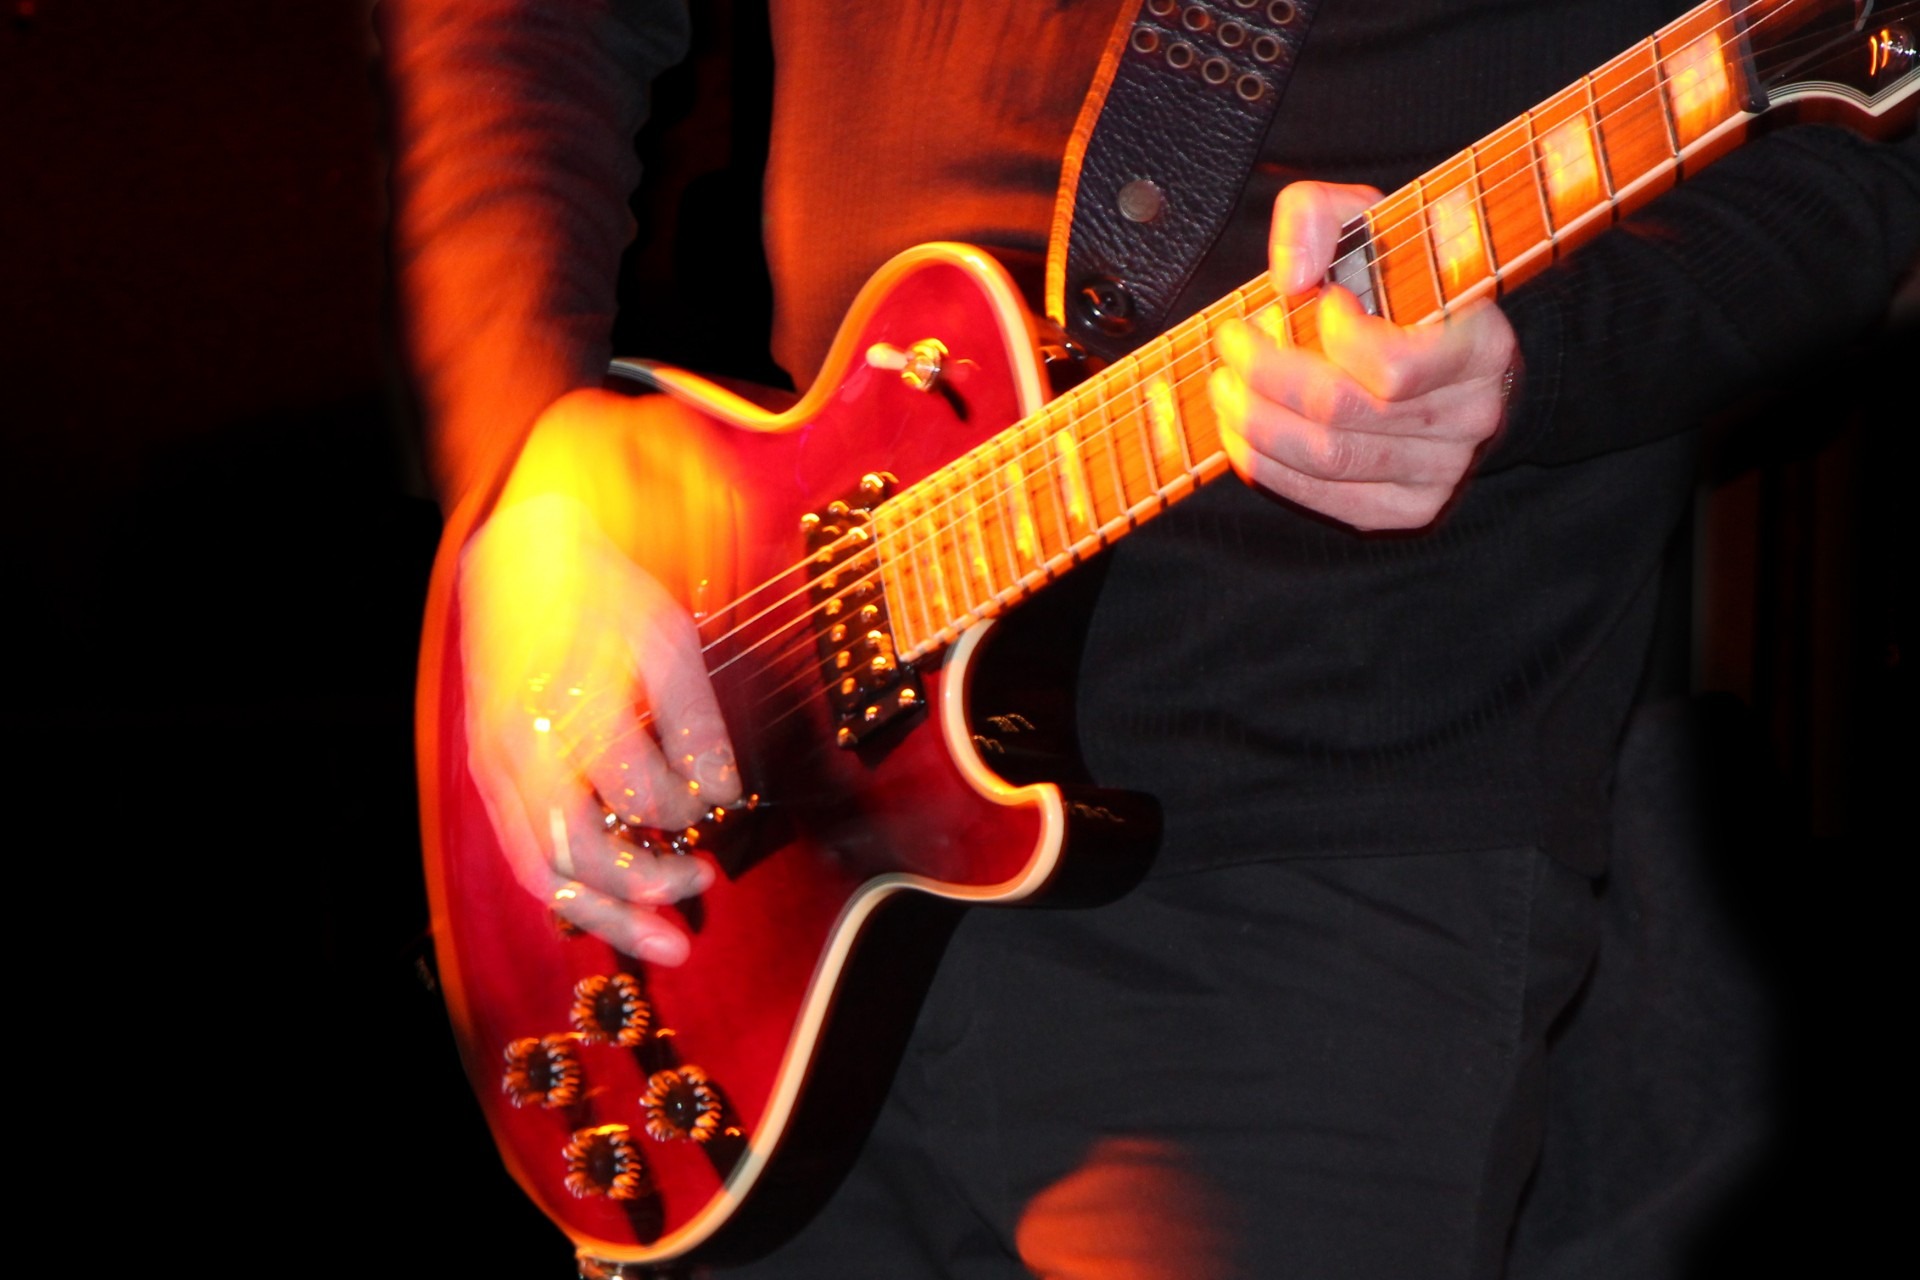
music, guitar, acoustic guitar, concert, red, show, musician, musical instrument, gig, musical, performance, bassist, guitarist, bass guitar, string instrument, plucked string instruments, slide guitar, lead guitarist, lead guitar